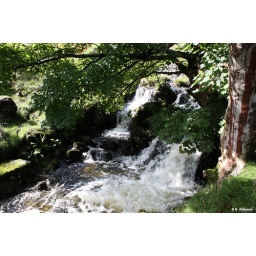
Taken at Haweswater near a tree with gorgeous red and white bark.